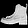
Label: Ankle boot